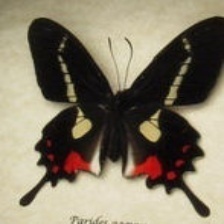
Species: GREEN CELLED CATTLEHEART